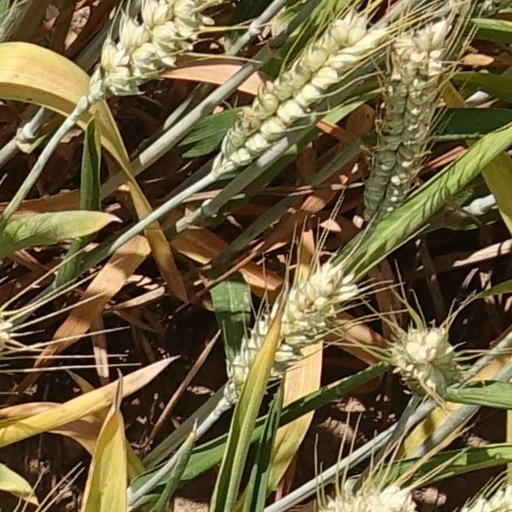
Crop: wheat